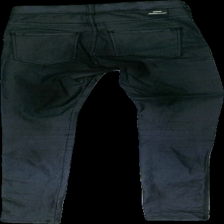
View: back
Type: Trousers
Category: Ladies
Brand: Dr Denim
Colors: Black
Material: 80% rayon 20% nylon
Cut: Regular
Size: S
Season: All
Stains: Major
Price range: 50-100
Recommended usage: Export